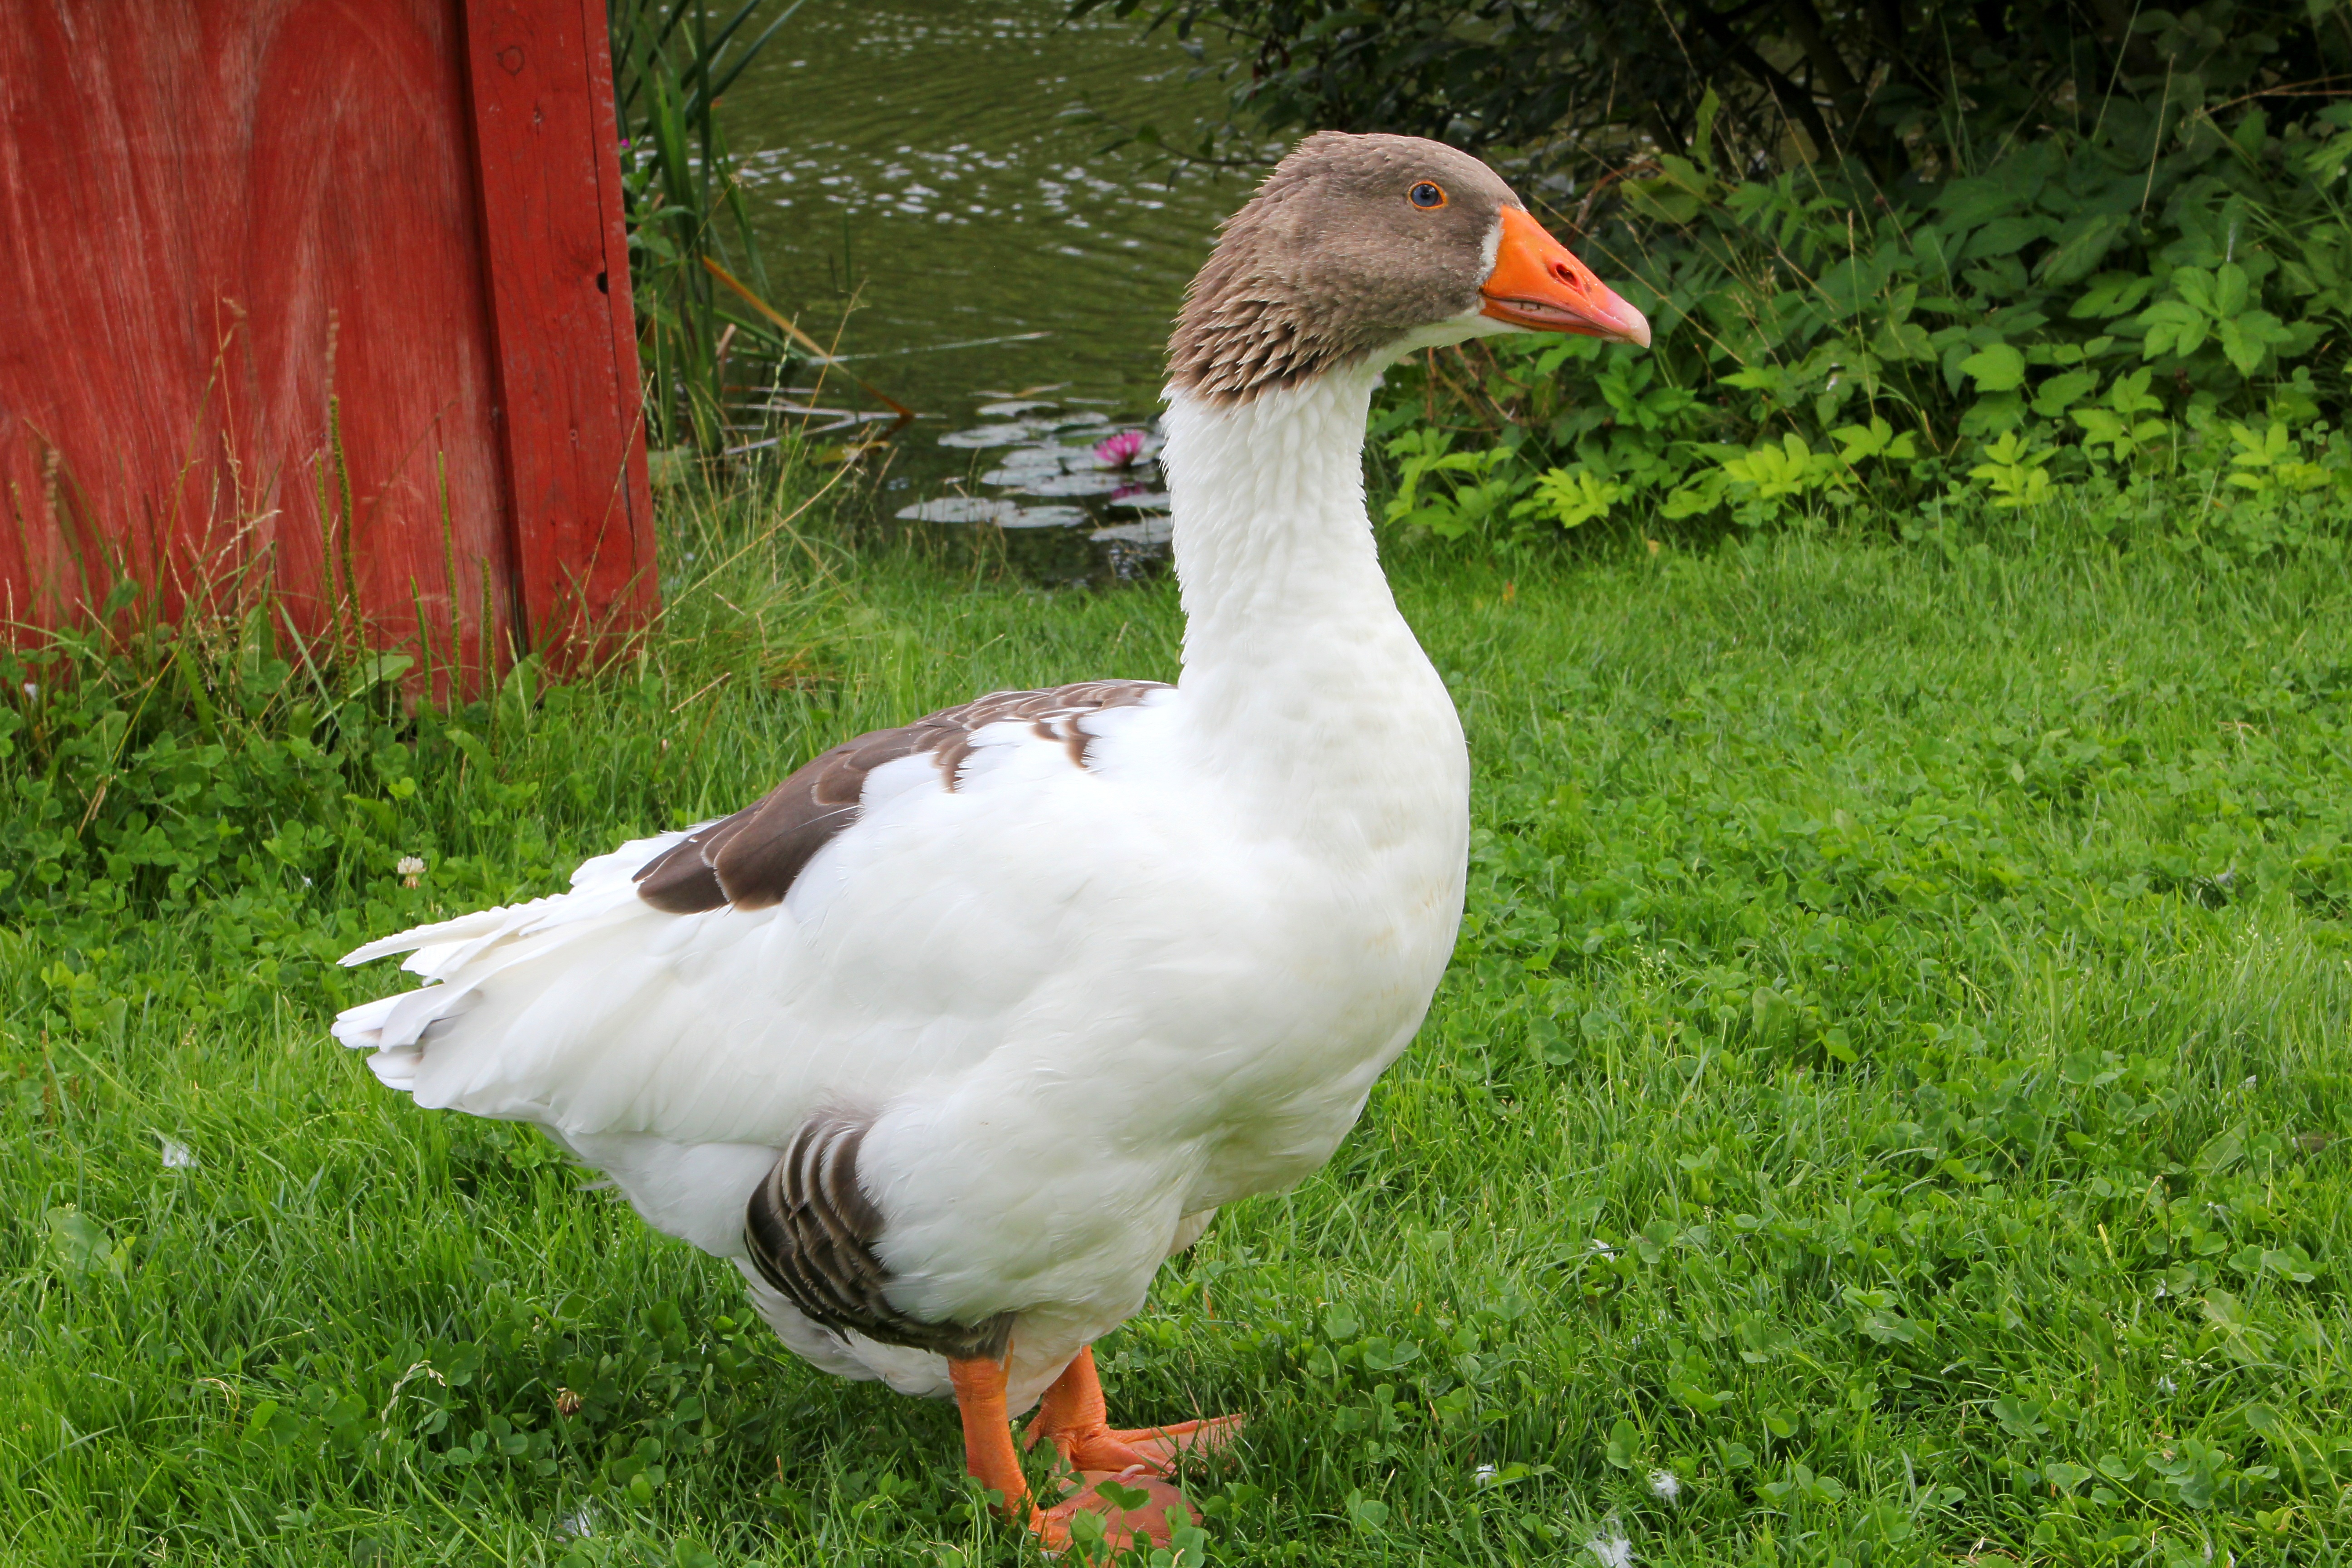
bird, wing, wildlife, spring, beak, fowl, fauna, poultry, duck, goose, vertebrate, waterfowl, water bird, canard, ducks geese and swans